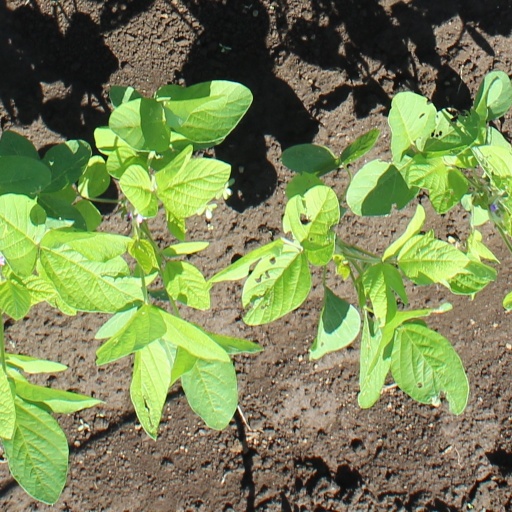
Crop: soybean